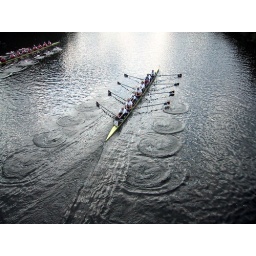
Rowboat-Training, seen from a bridge over the river &amp;quot;Leine&amp;quot;, Hannover-Herrenhausen.